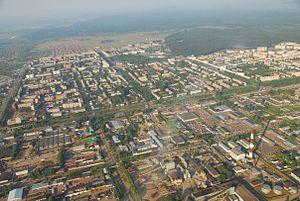
Neftekamsk est une ville de la république de Bachkirie, en Russie. Sa population s'élevait à 129 173 habitants en 2019.